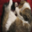
Label: cat